IRIB TV3

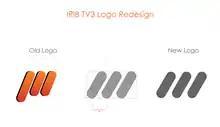
IRIB TV3 Logo redesign (by: Iman Yari)

IRIB TV3 is one of the 32 national television channels in Iran.